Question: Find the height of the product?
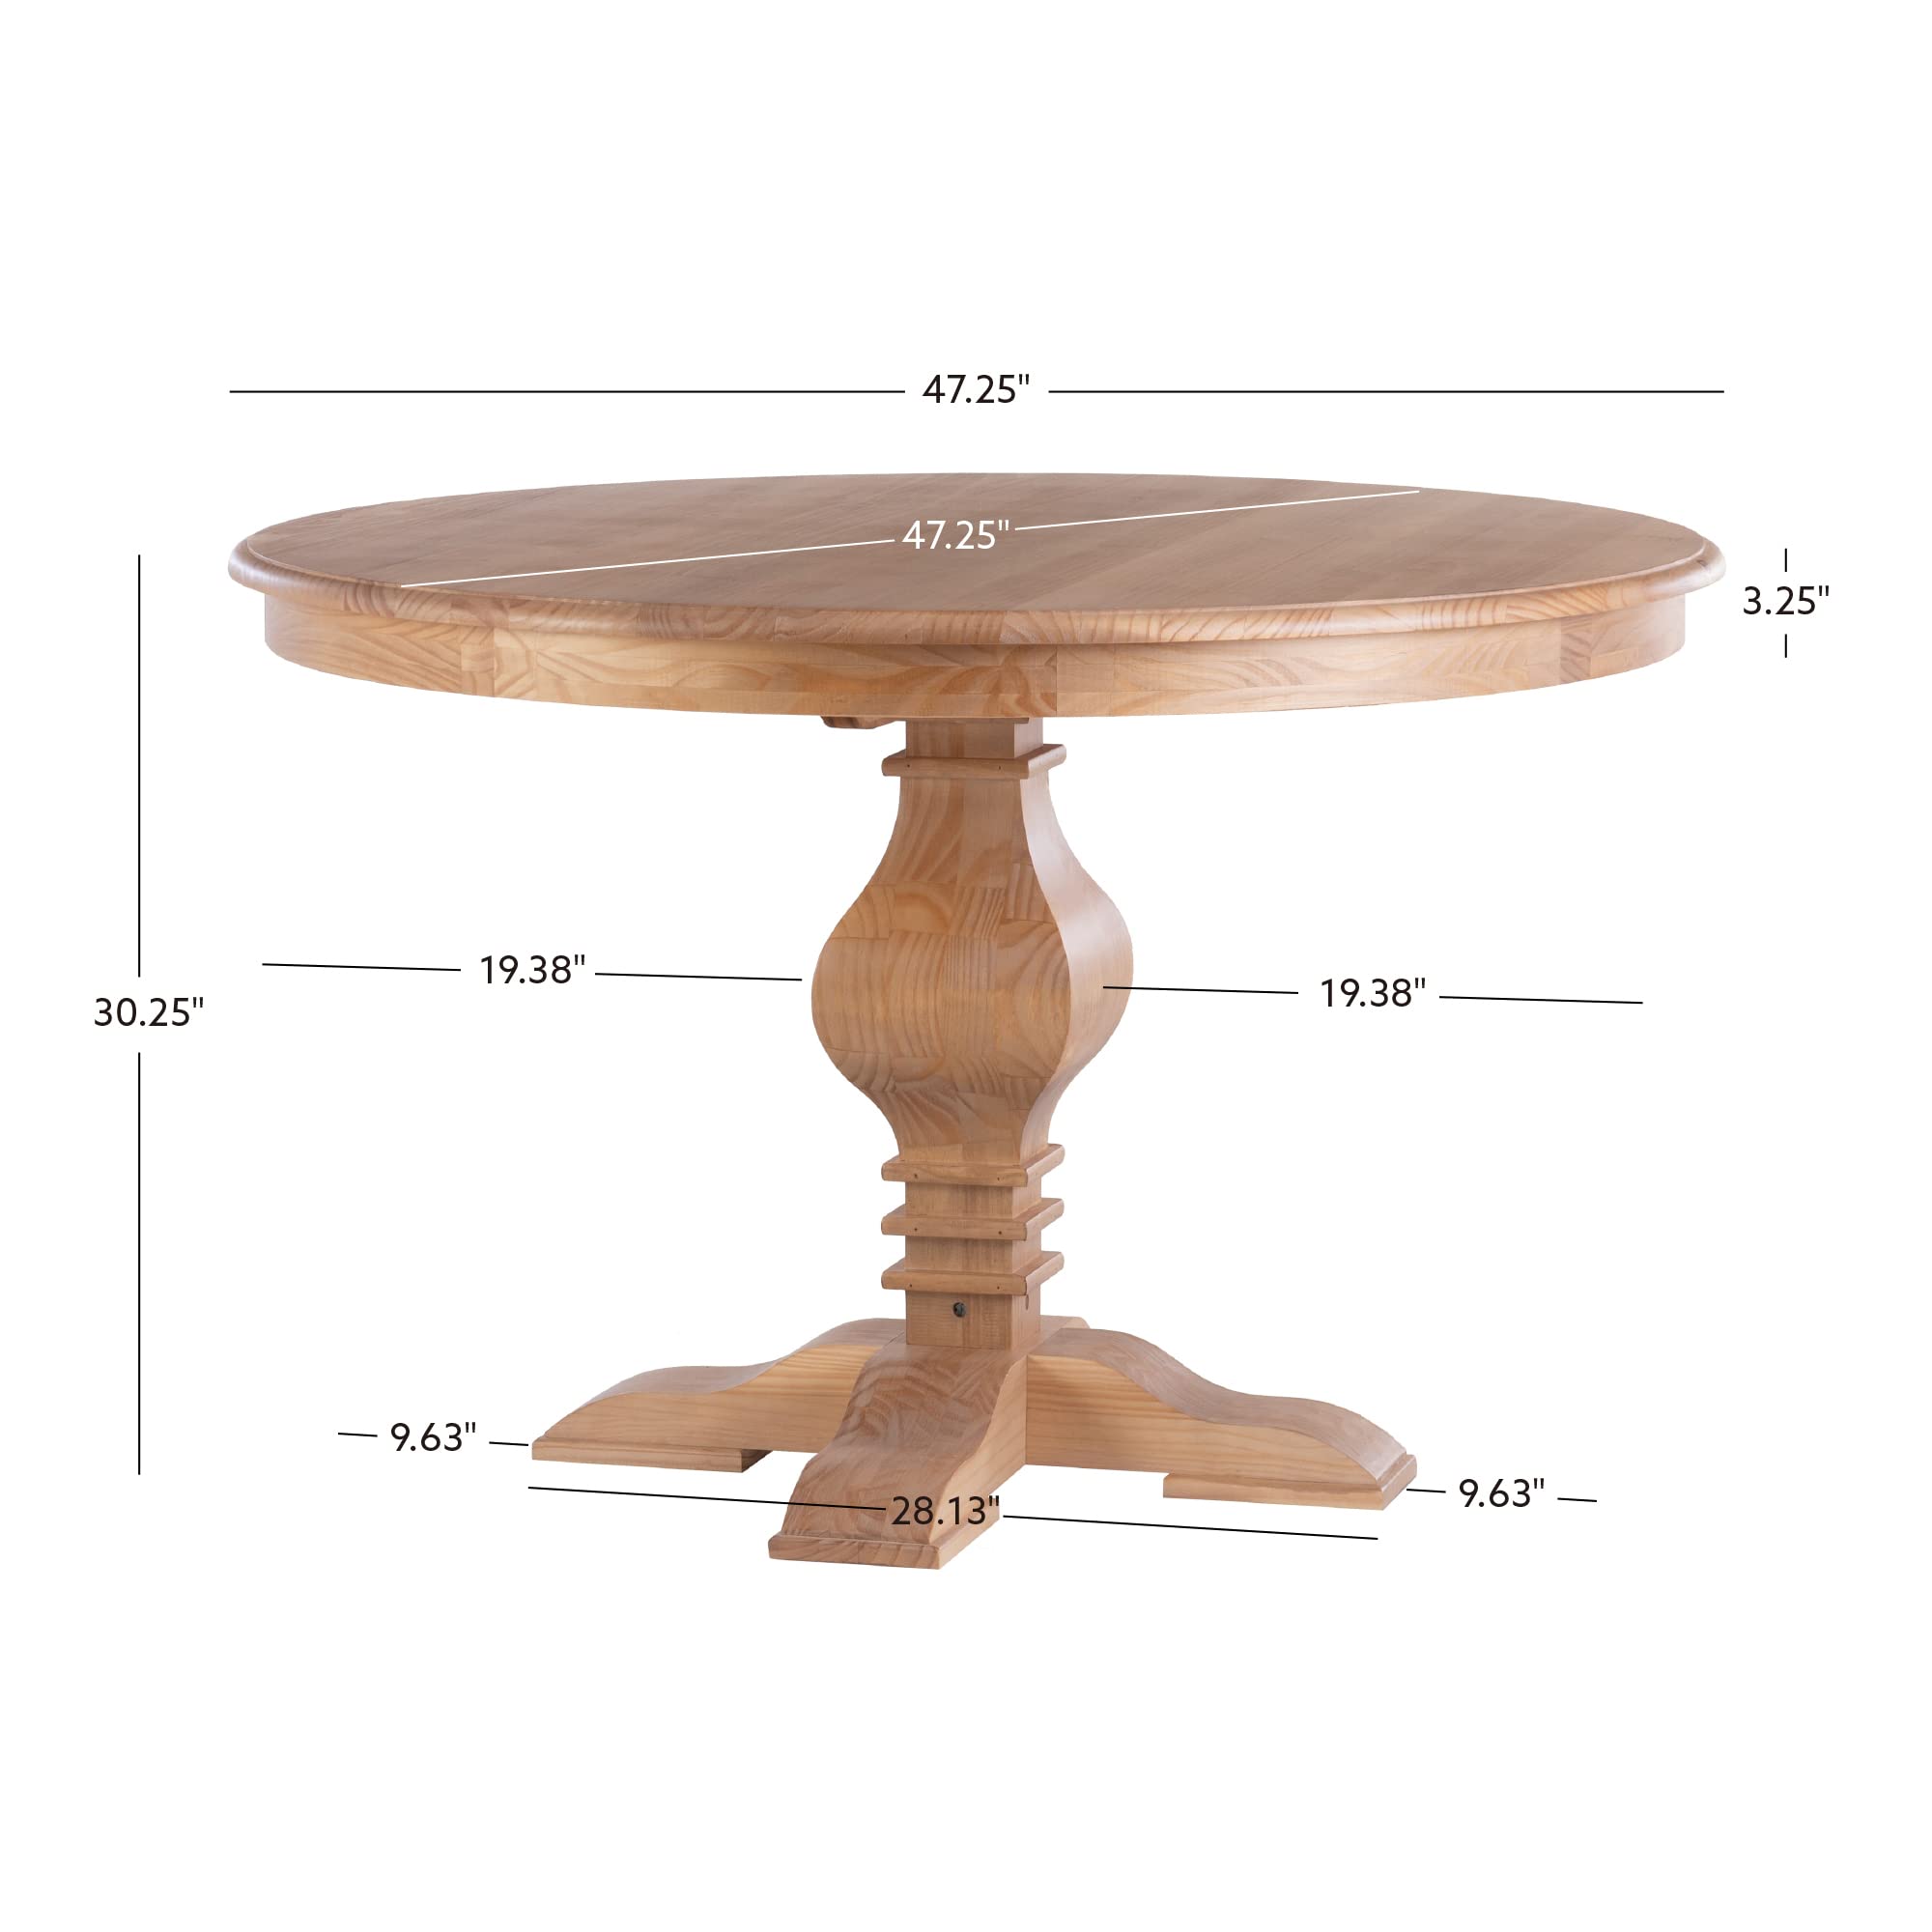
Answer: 30.25 inch